University of Southampton

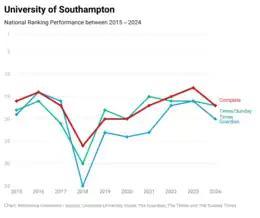
University of Southampton's national league table performance over the past ten years

To connect the university's Southampton campuses, halls of residence, hospitals, and other important features of the city, the university operates the Unilink bus service for the benefit of the students, staff and the general public. The service is currently operated by local bus company Bluestar using the Unilink name. The service consists of four routes. The U1 runs between Southampton Airport and the National Oceanography Centre via Wessex Lane Halls, Highfield campus, Portswood, Southampton City Centre and Southampton Central railway station. The other regular routes, the U2 and the U6, run between the City Centre and Bassett Green and Southampton General Hospital respectively. Introduced in 2023, the U7 and U8 lines connect the Highfield campus to Winchester and Chilworth respectively while the final route, the U9, runs an infrequent service between Southampton General hospital and Townhill Park. Students who live in halls of residence provided by the university receive an annual bus pass, allowing them to use all Unilink services for free.